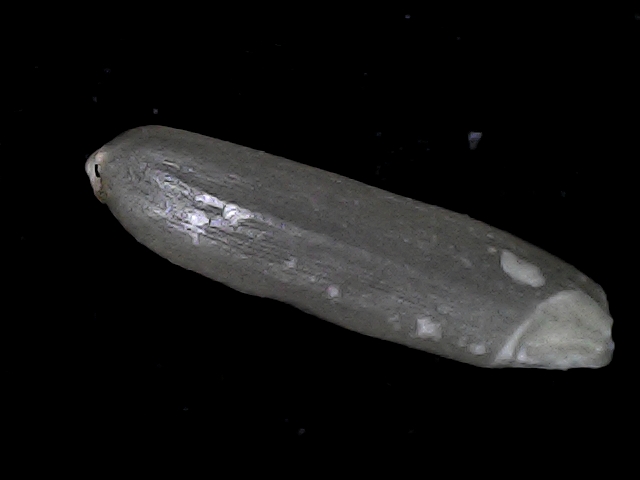
Rice variety: BD70